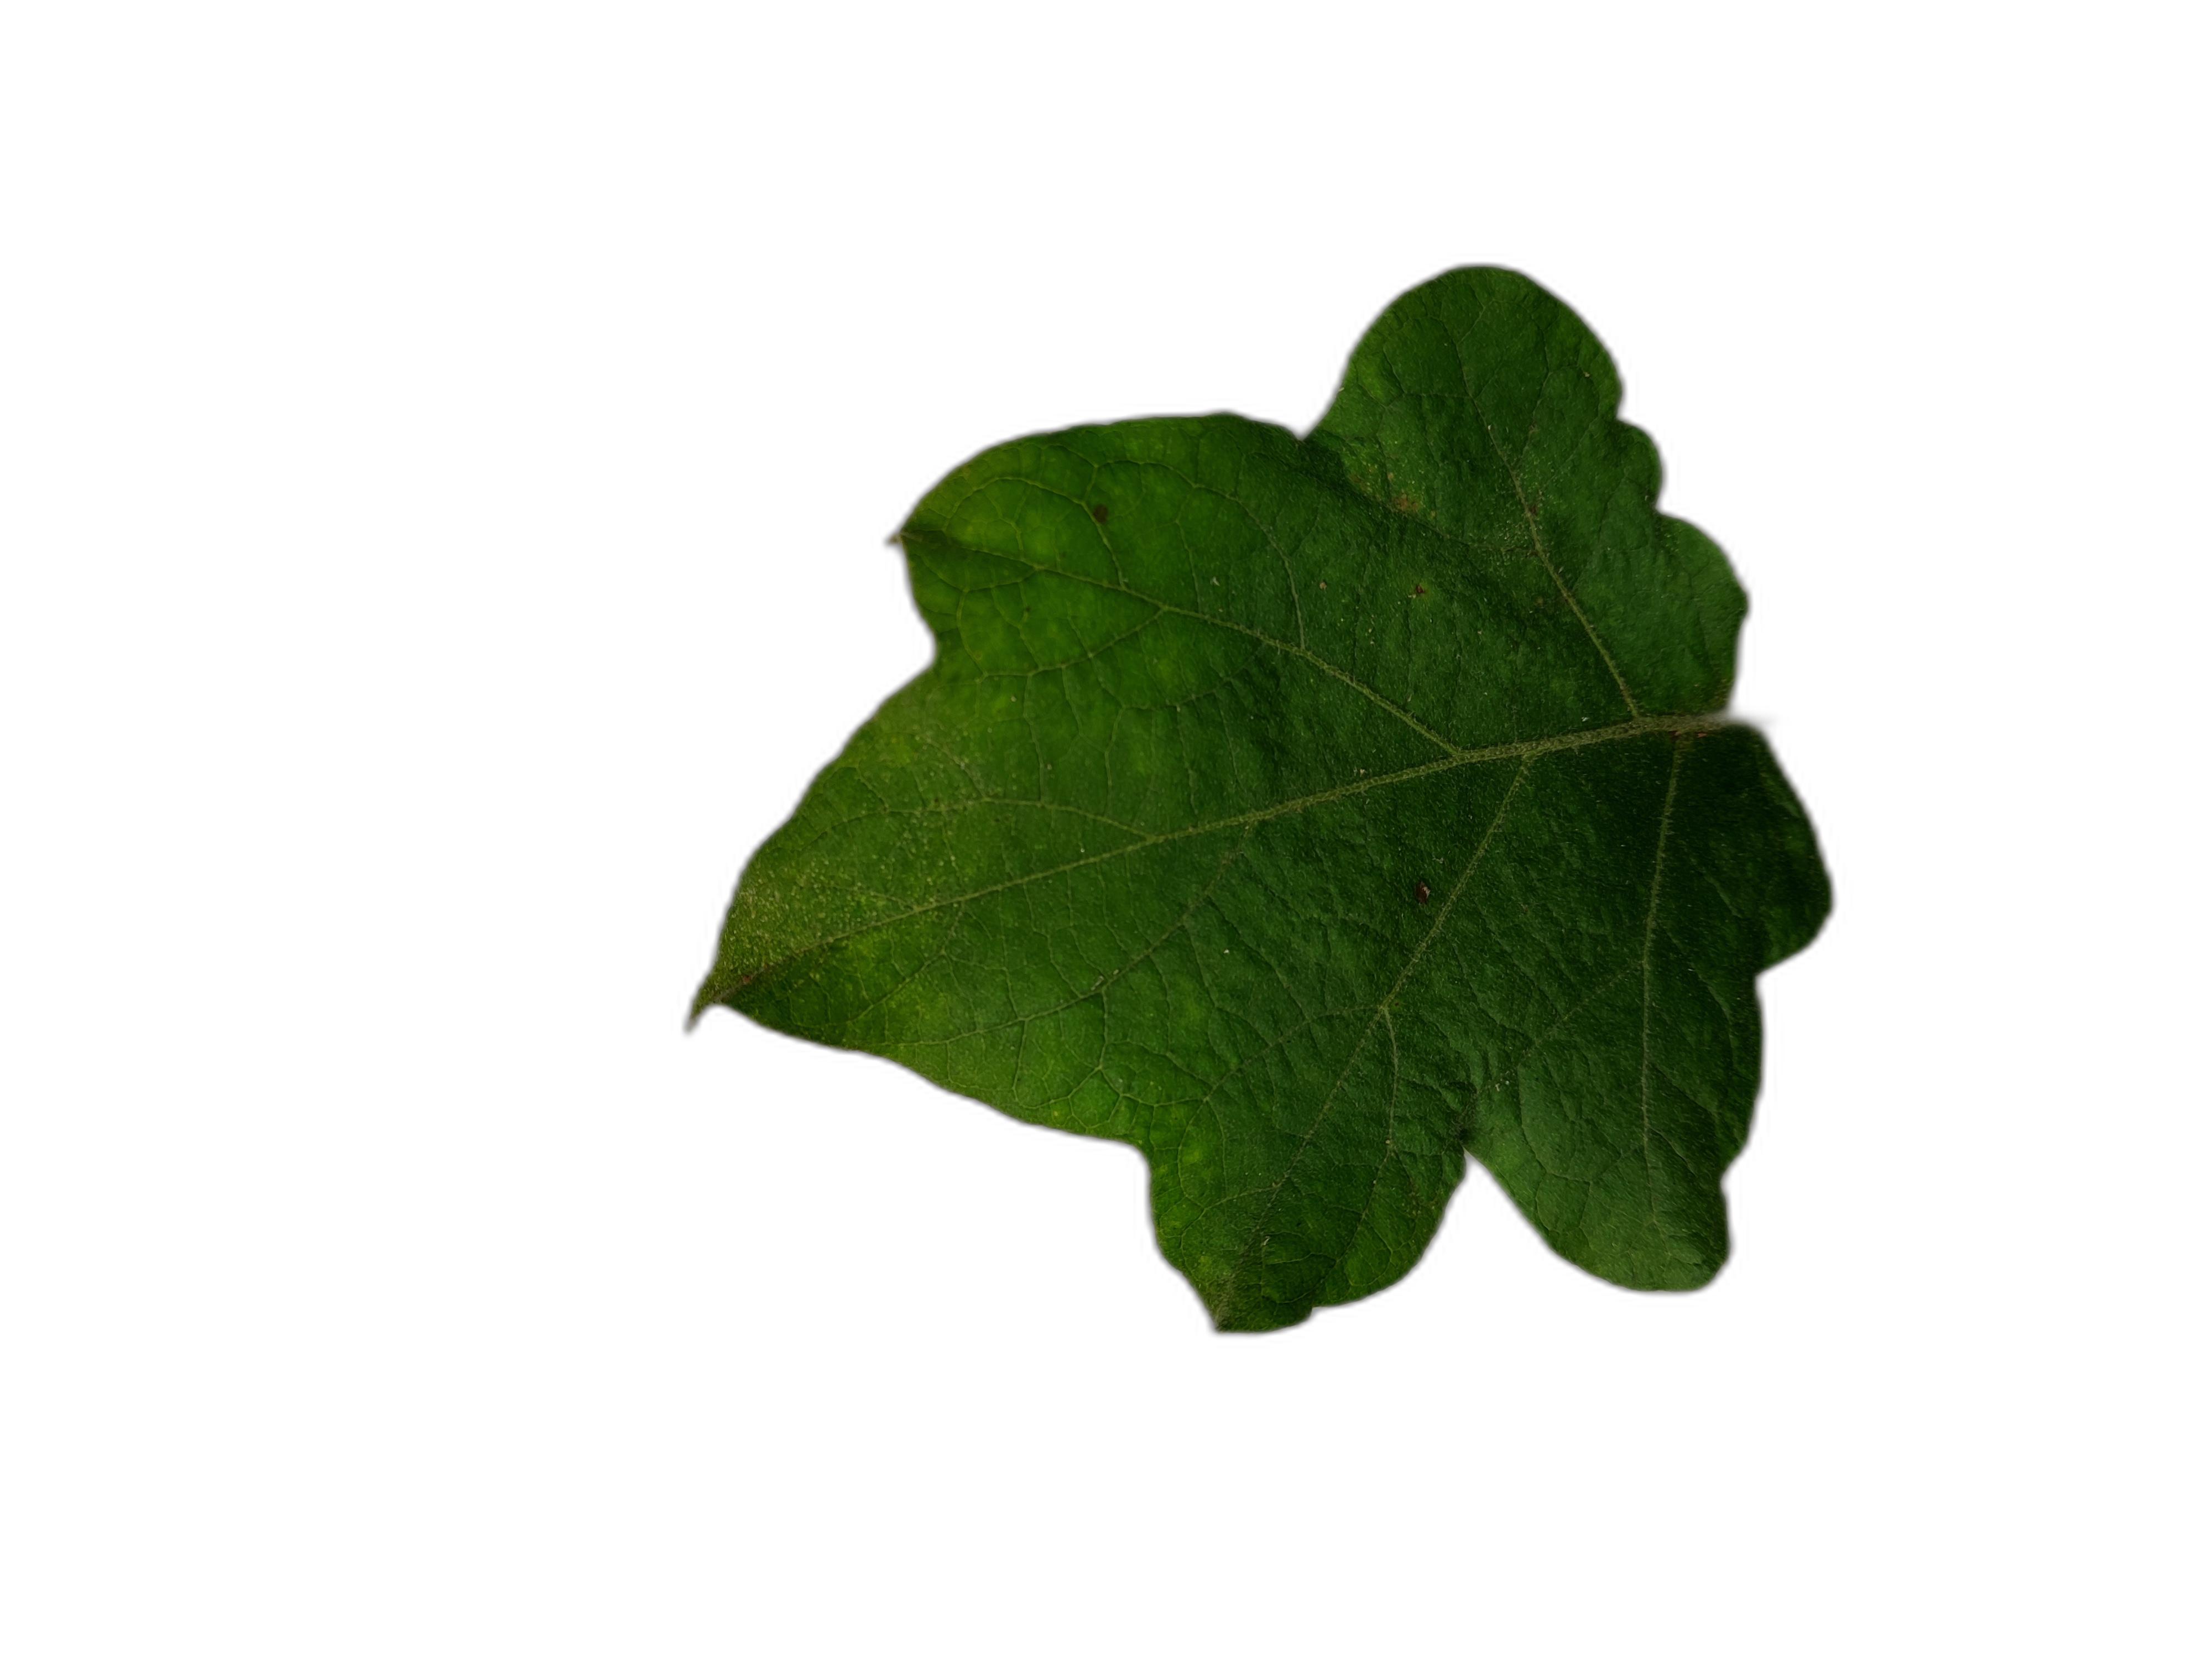
Label: Healthy Leaf